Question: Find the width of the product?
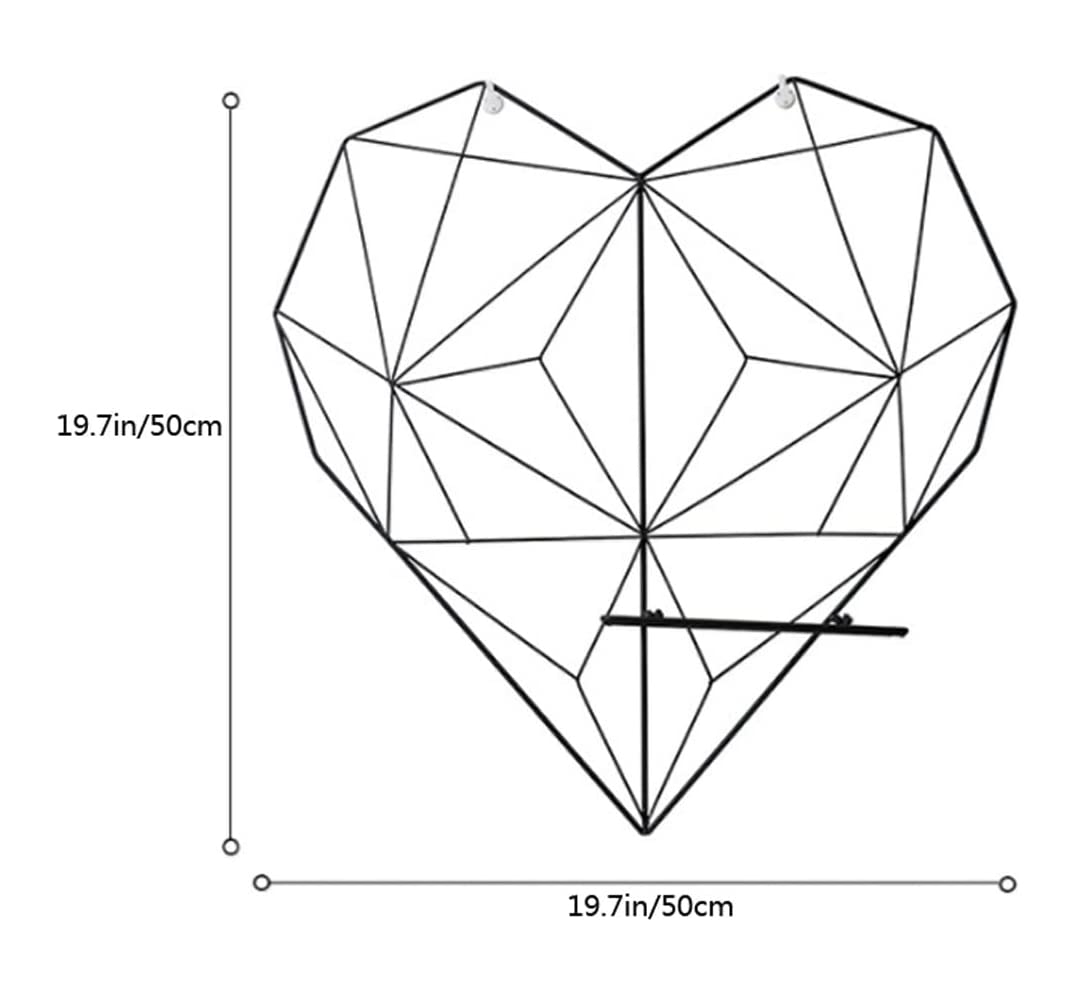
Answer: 50.0 centimetre